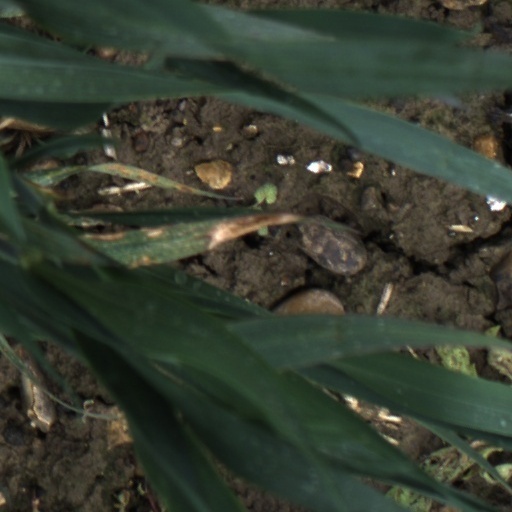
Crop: wheat